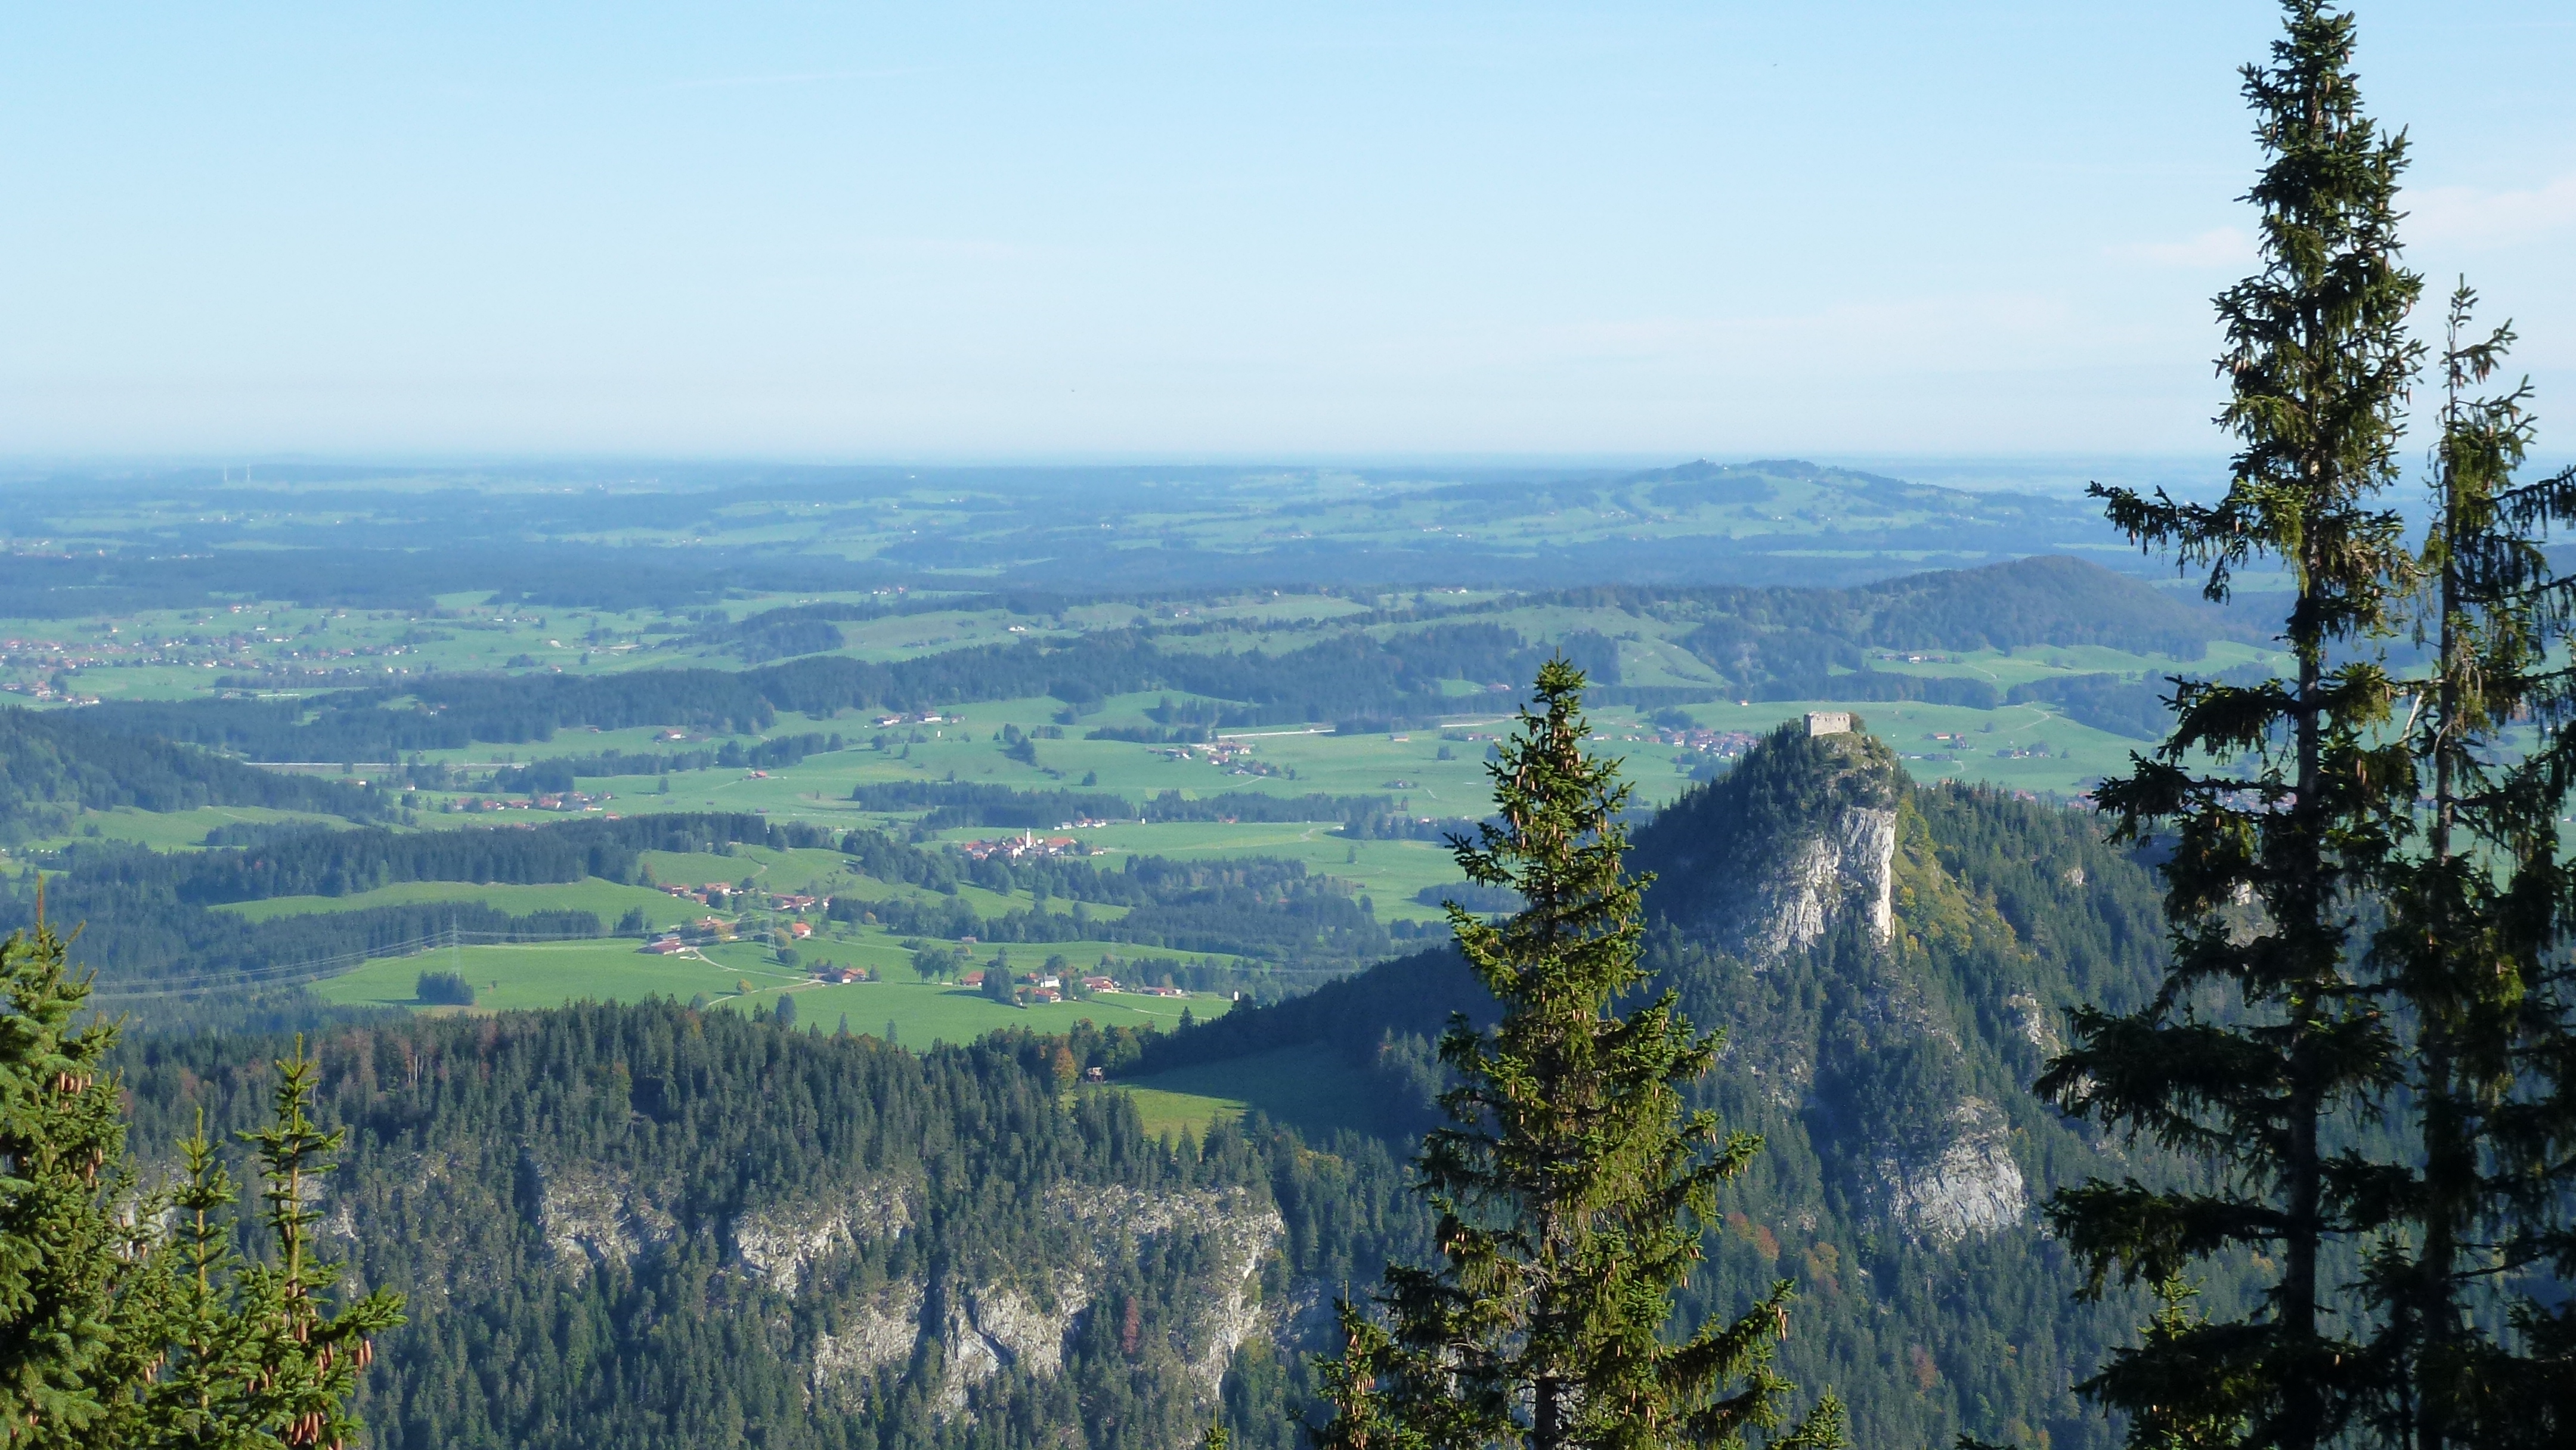
natural, mountainous landforms, nature, wilderness, mountain, natural landscape, tree, tropical and subtropical coniferous forests, ridge, biome, hill station, nature reserve, hill, sky, mountain range, forest, ecoregion, national park, fell, highland, terrain, landscape, mount scenery, temperate broadleaf and mixed forest, plant, photography, spruce fir forest, chaparral, pine family, temperate coniferous forest, valley, fir, alps, conifer, rock, escarpment, massif, summit